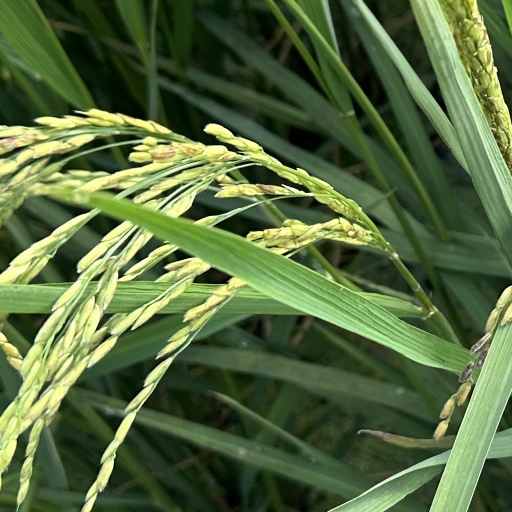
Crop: rice